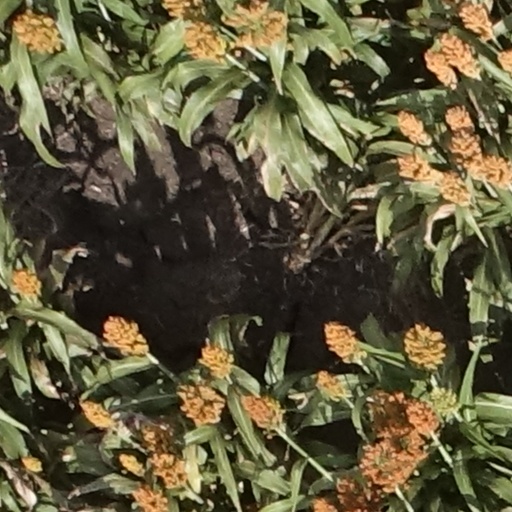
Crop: sorghum